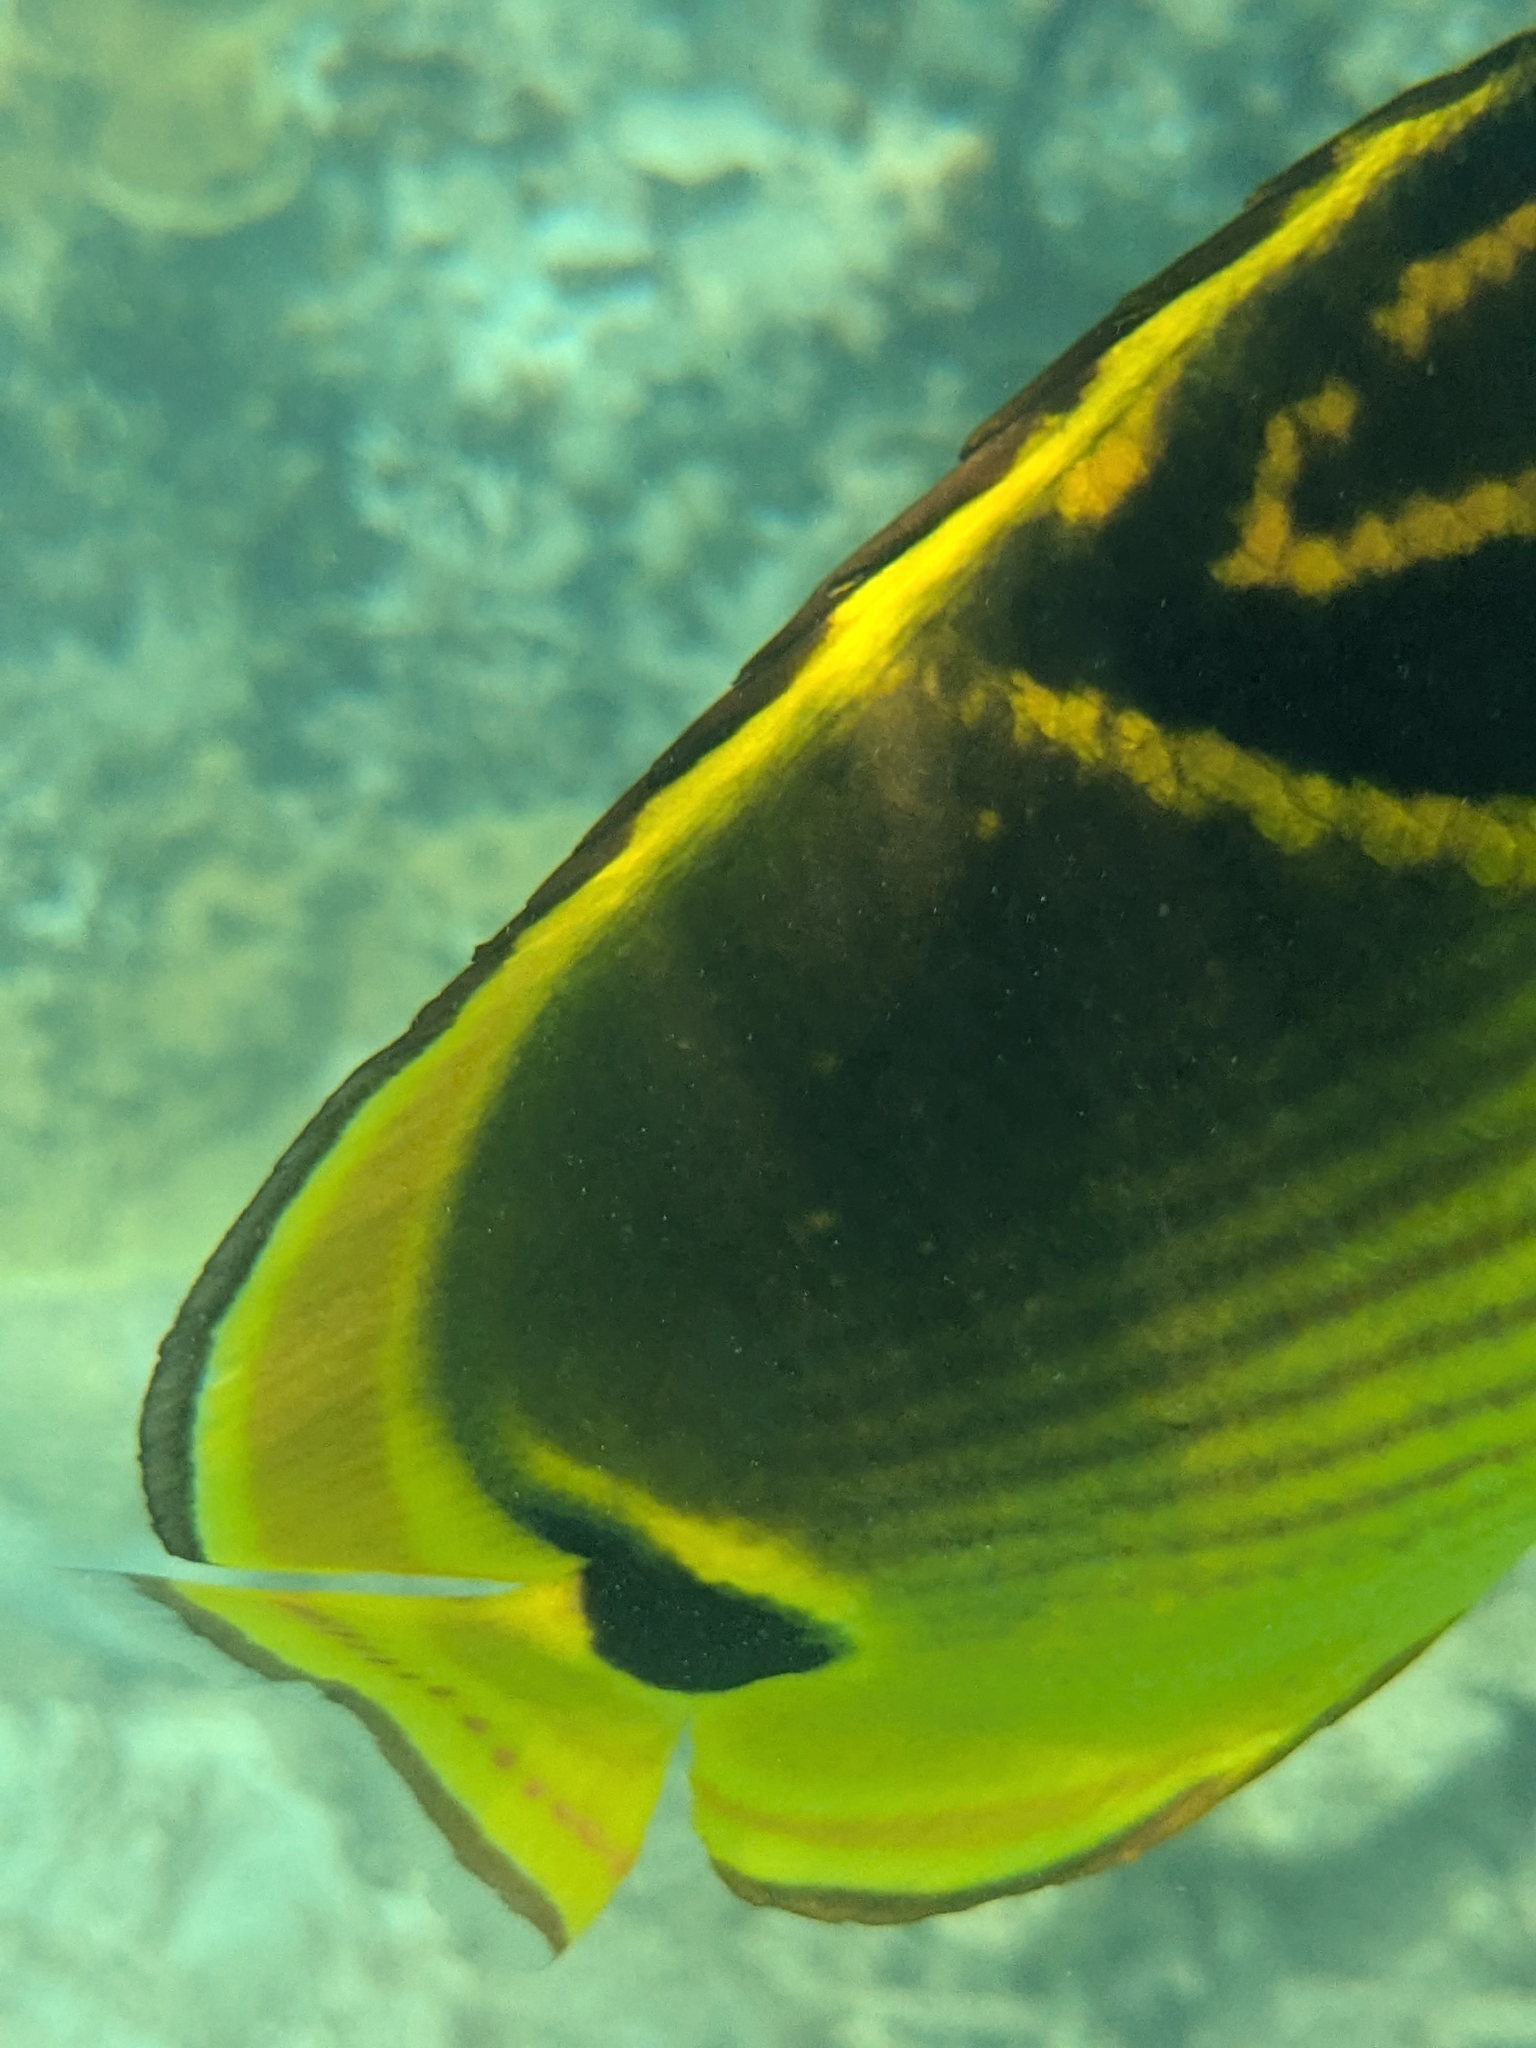
Chaetodon lunula (Raccoon Butterflyfish)